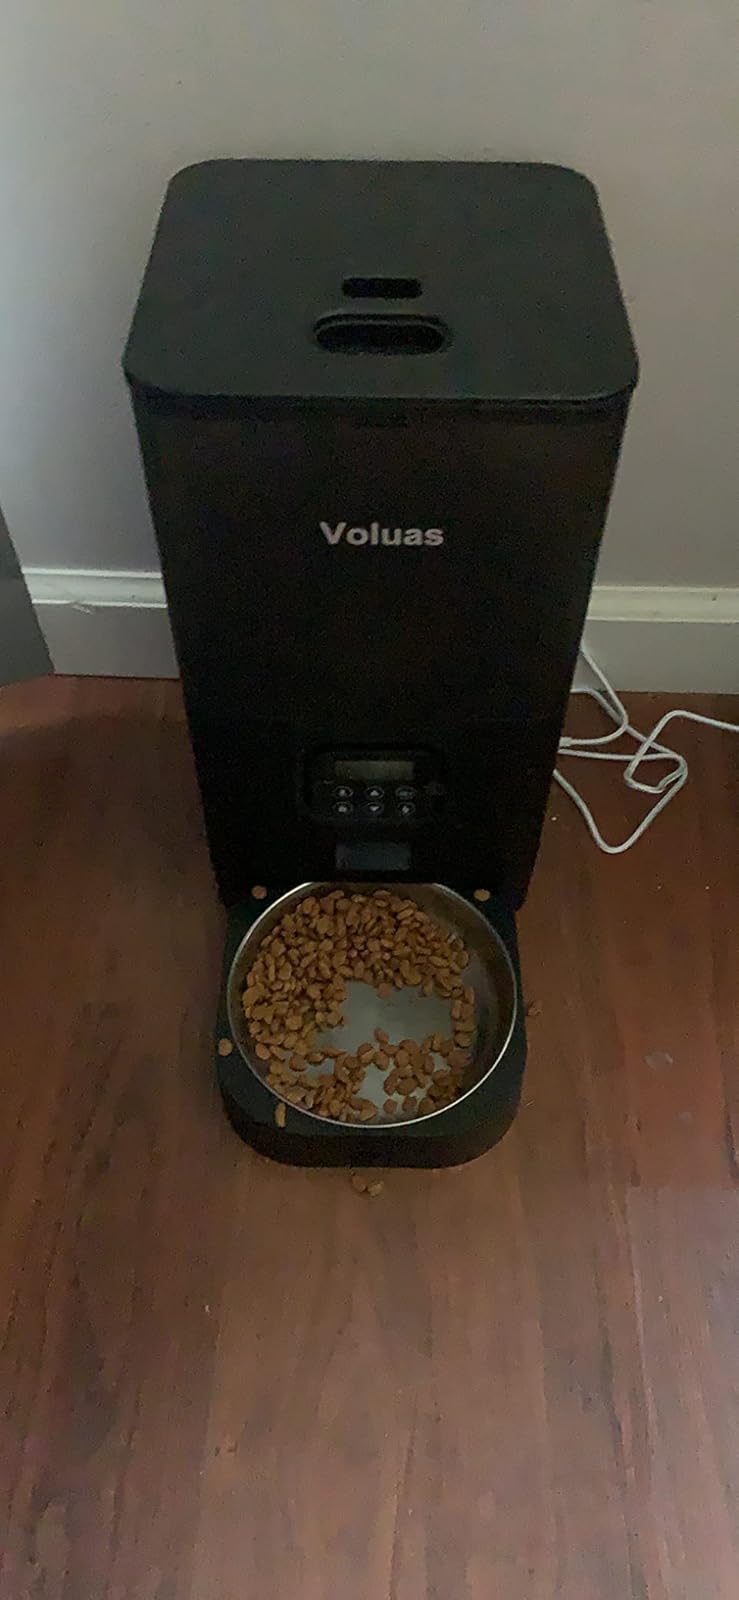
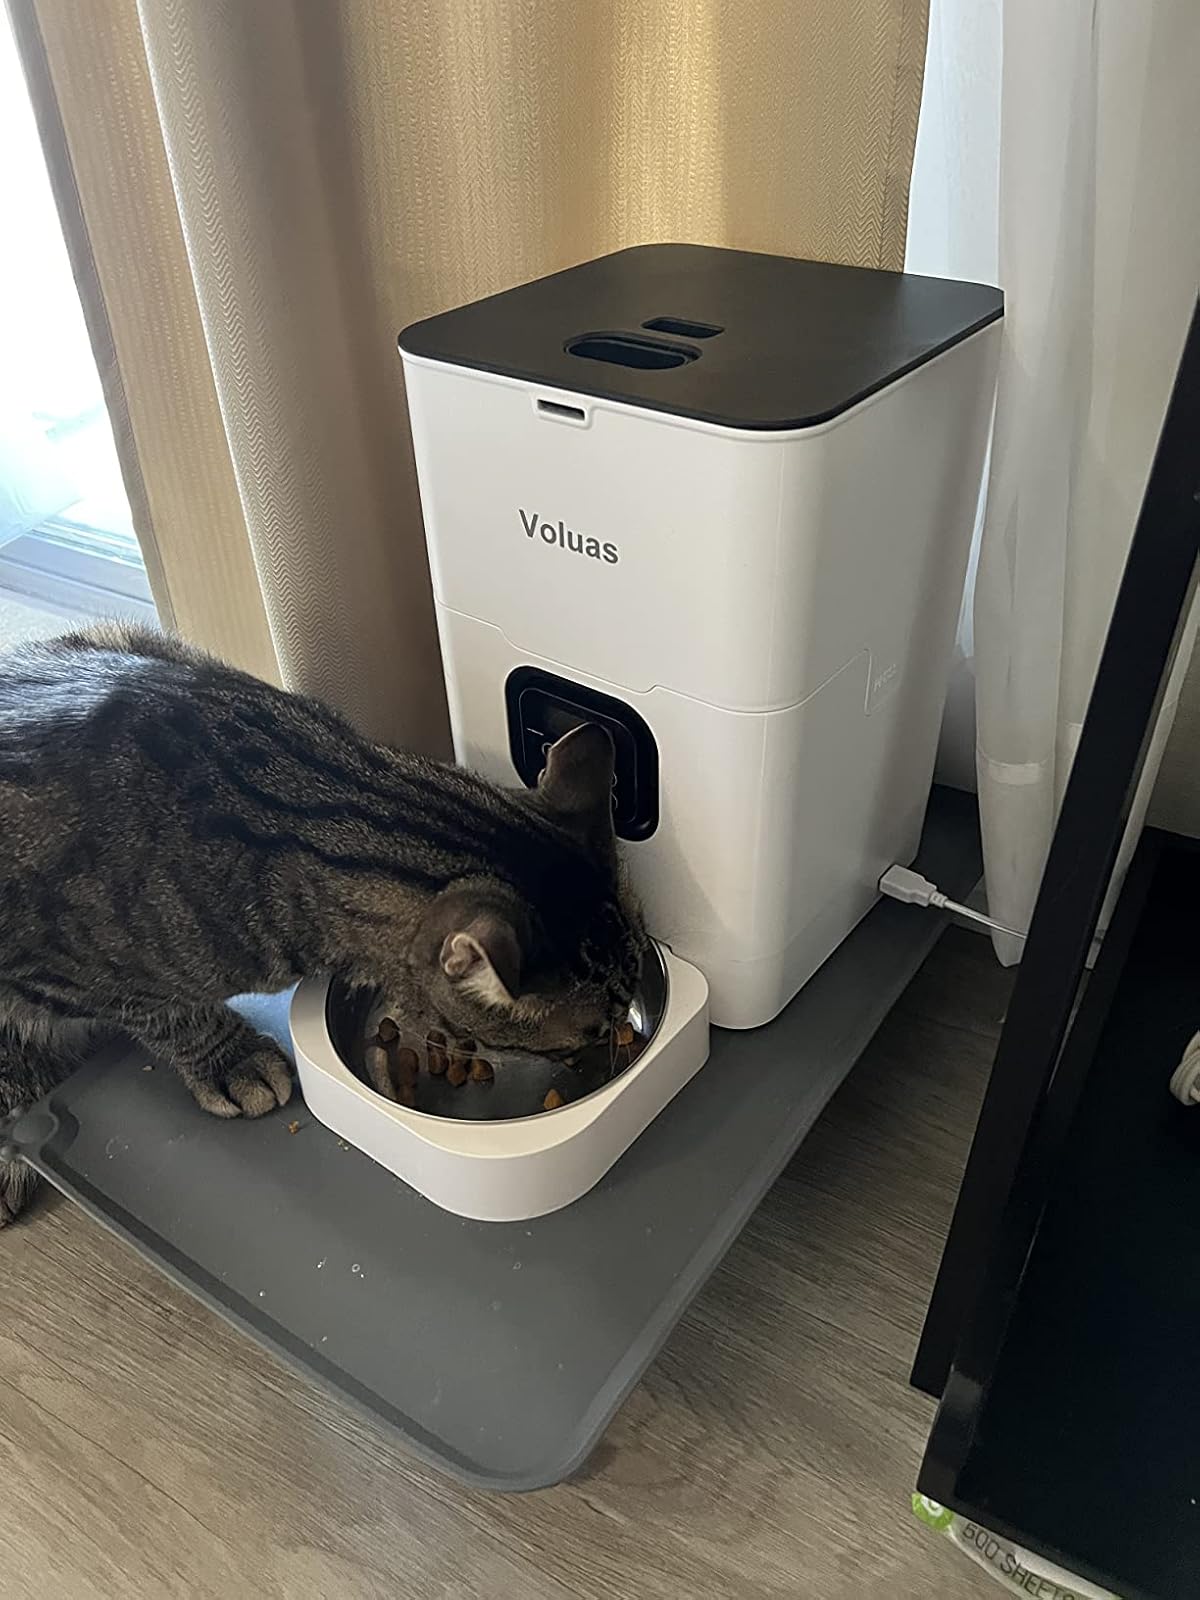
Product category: items_feeder
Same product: no